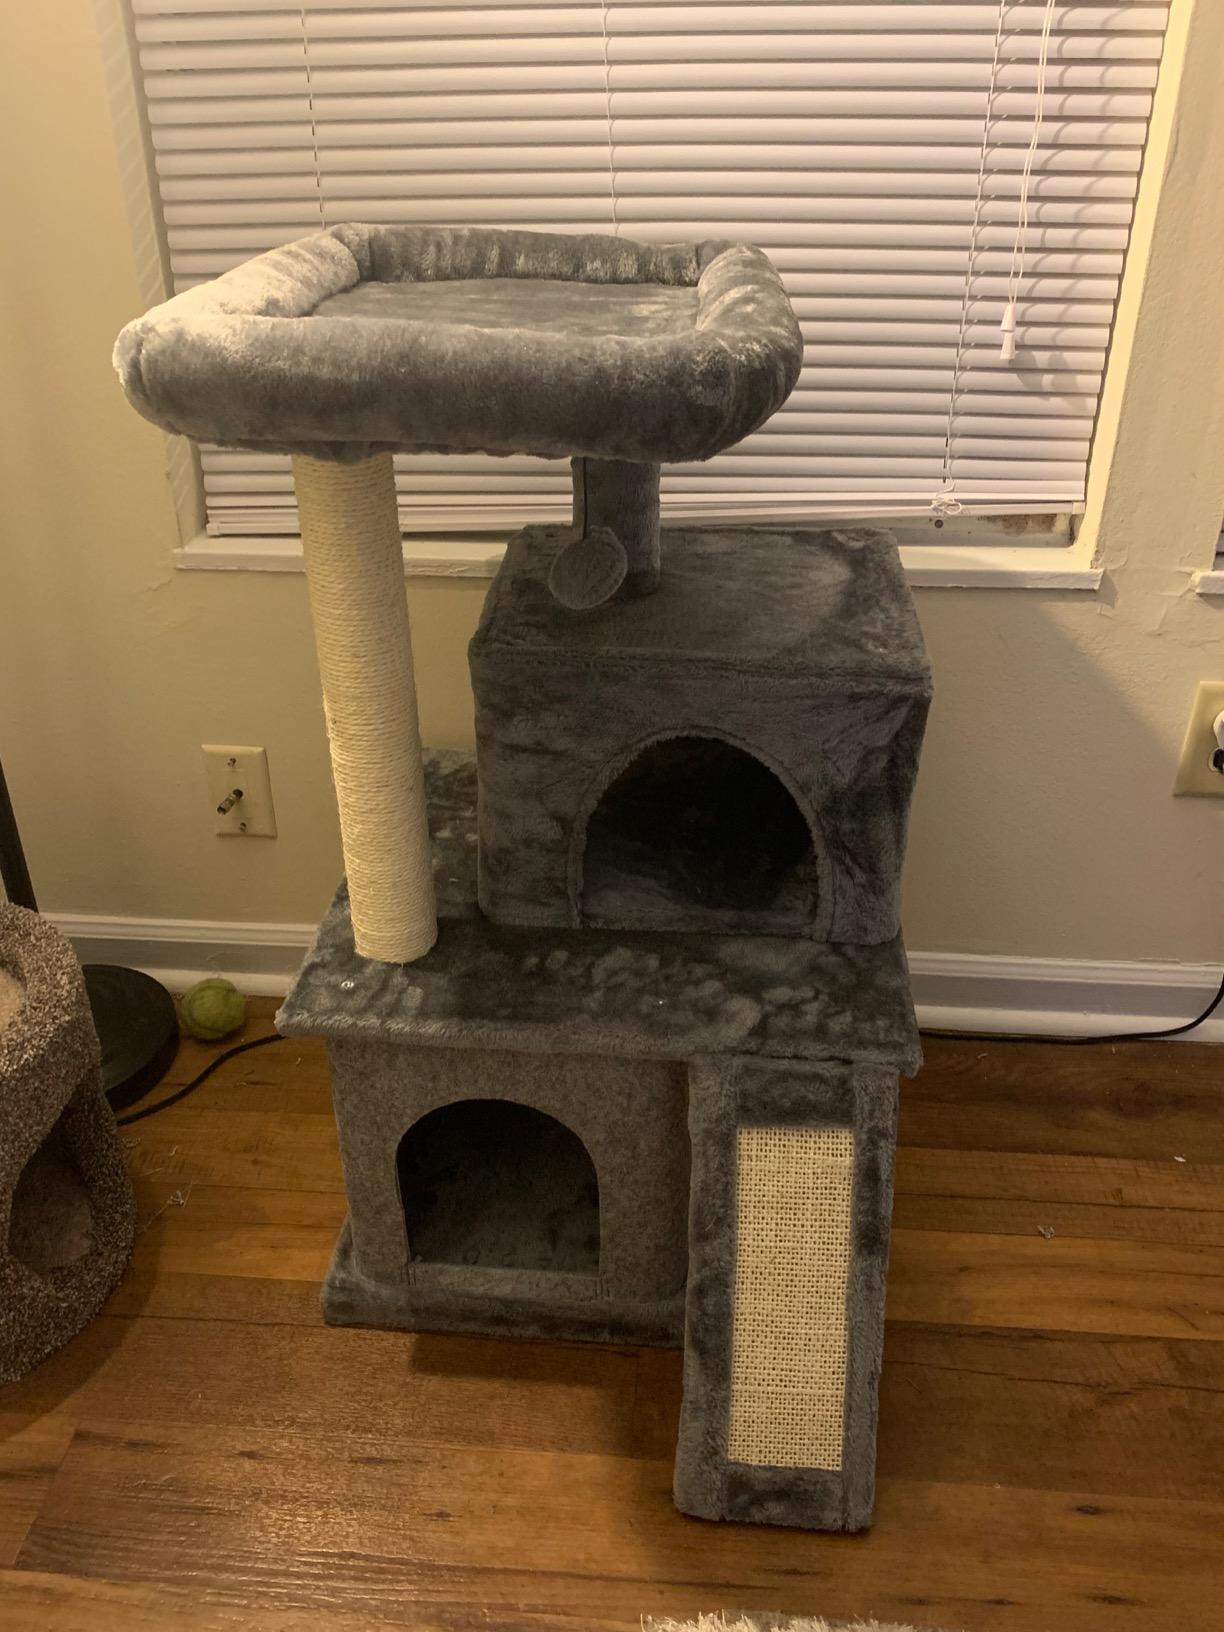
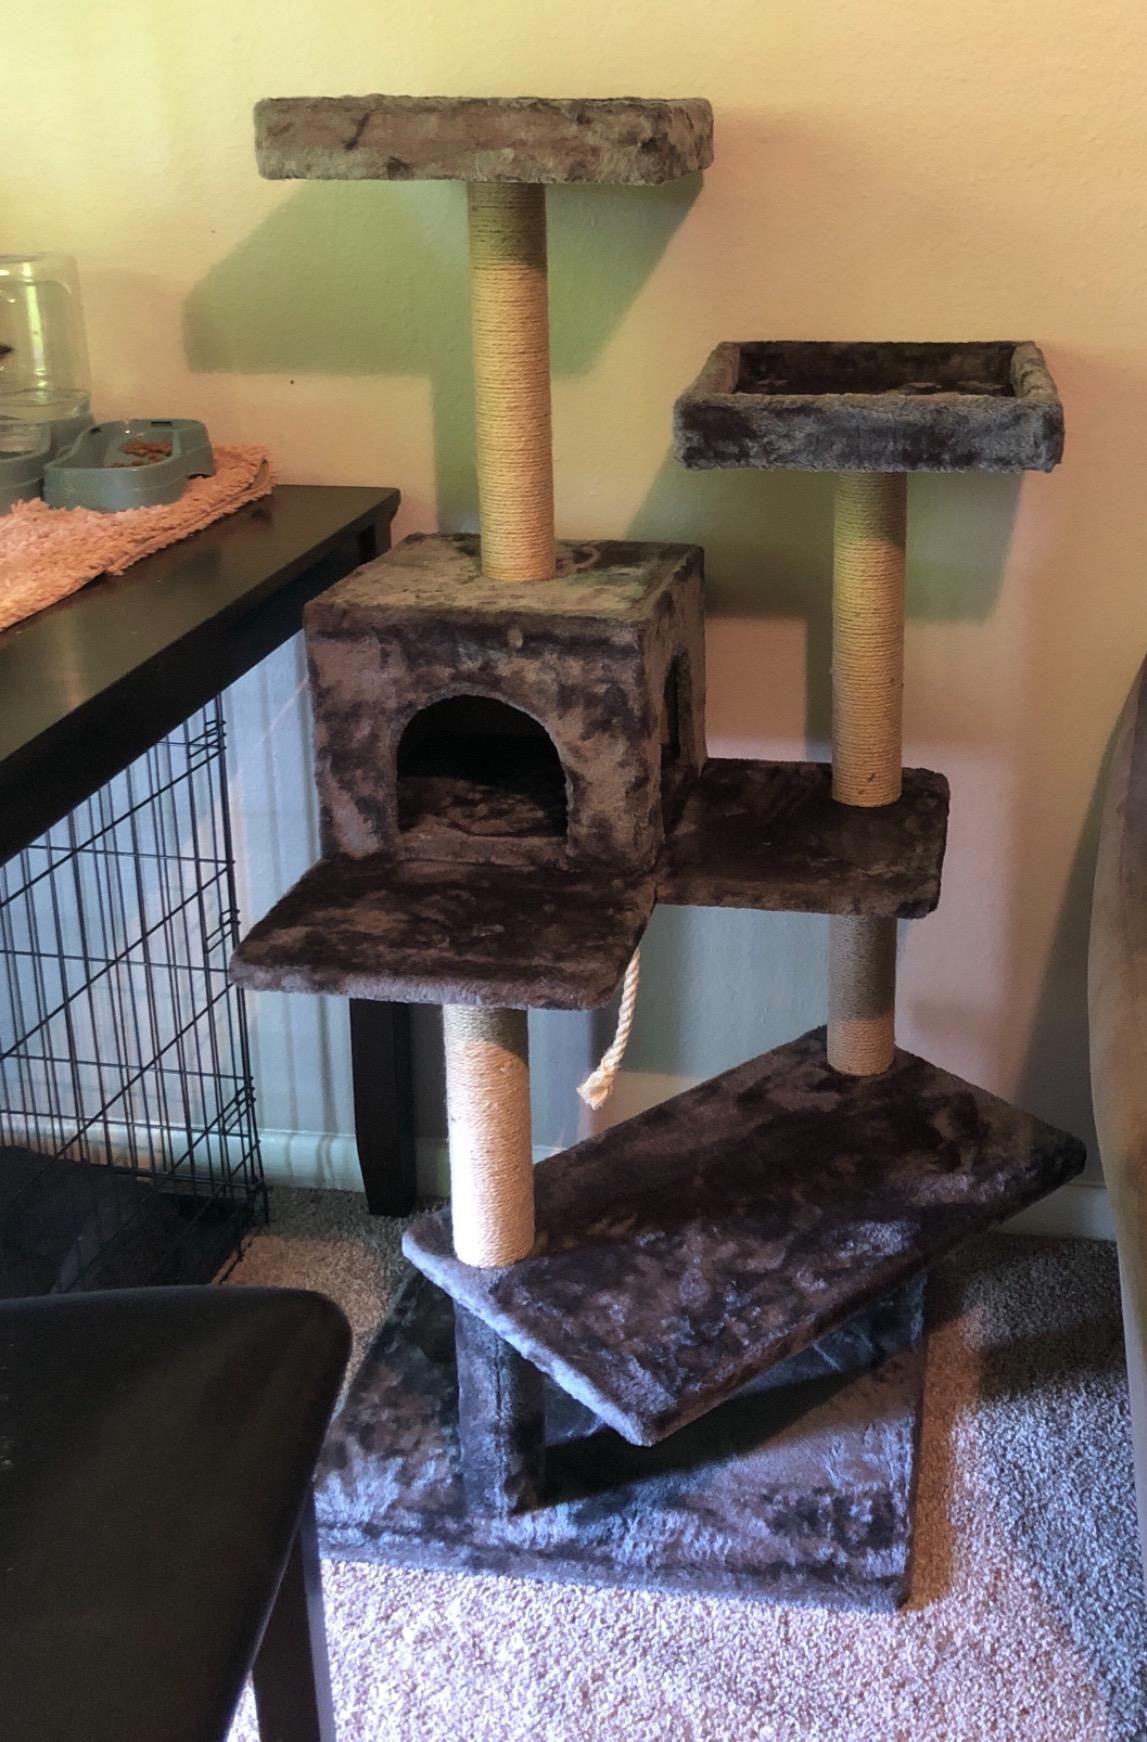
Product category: items_cat tree
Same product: no